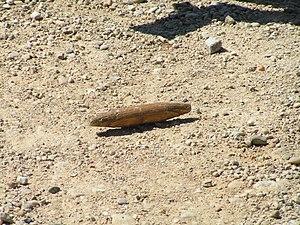
Le jeu de guise aussi appelé ch'caterlet est un jeu de gagne terrain pratiqué dans le nord de la France et en Belgique où on l'appelle britche. Le jeu de guise a été inscrit à l'Inventaire du patrimoine culturel immatériel en France en 2012.